S. David Griggs

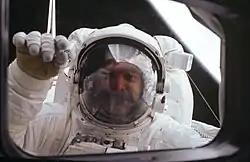
Waving to the orbiter during his 3-hour EVA aboard mission STS-51-D

In July 1970, Griggs was employed at the Lyndon B. Johnson Space Center as a research pilot, working on various flight test and research projects in support of NASA programs. In 1974, he was assigned duties as the project pilot for the Space Shuttle trainer aircraft and participated in the design, development, and testing of those aircraft pending their operational deployment in 1976. He was appointed Chief of the Shuttle Training Aircraft Operations Office in January 1976 with responsibility for the operational use of the shuttle trainer, and held that position until being selected as an astronaut candidate by NASA in January 1978. In August 1979, he completed a one-year training and evaluation period and became eligible for Space Shuttle flight crew assignment.